Tsai Ing-wen

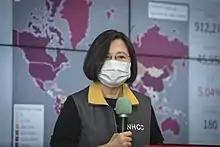
President Tsai during the COVID-19 pandemic in Taiwan

In the inauguration speech for her first term, Tsai stated policy goals such as pension reform, long-term care for the elderly, transitional justice, and judicial reform. She outlined an economic policy of diversification via the New Southbound Policy as well as prioritization of innovative industries. In terms of cross-strait policy, she acknowledged the 1992 Consensus without agreeing to it and called for continued cross-strait dialogue.